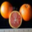
Label: orange